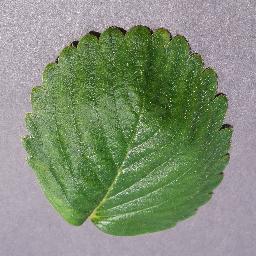
Label: Strawberry___healthy